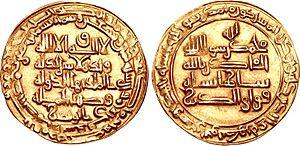
Cette liste présente les dirigeants de la Perse et de l'Iran.
Baha o-dowleh ou Bahâ' ad-Dawla Fîrûz est le troisième fils d'`Adhud ad-Dawla Fannâ Khusraw. Il est né en 972. Il succède à l'aîné de ses frères Charaf ad-Dawla Chirzîl comme émir bouyide d'Irak en 989. Il devient émir du Fars et du Kerman en 998 après le meurtre de son second frère Samsâm ad-Dawla Marzubân. Il décède le 22 décembre 1012.